EULUMDAT

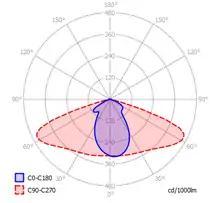
Example of an EULUMDAT diagram, generated by the software QLumEdit 1.0.1

EULUMDAT is a data file format used for specification of photometric data especially intensity distributions from light sources such as lamps and luminaries. The file extension is . The format was proposed by Axel Stockmar (Light Consult Inc., Berlin) in 1990. The format is the European equivalent to the IES file format specified in IESNA LM-63. The data in an EULUMDAT file is usually measured using a goniophotometer. The IES file format is more formally specified and many measuring instruments